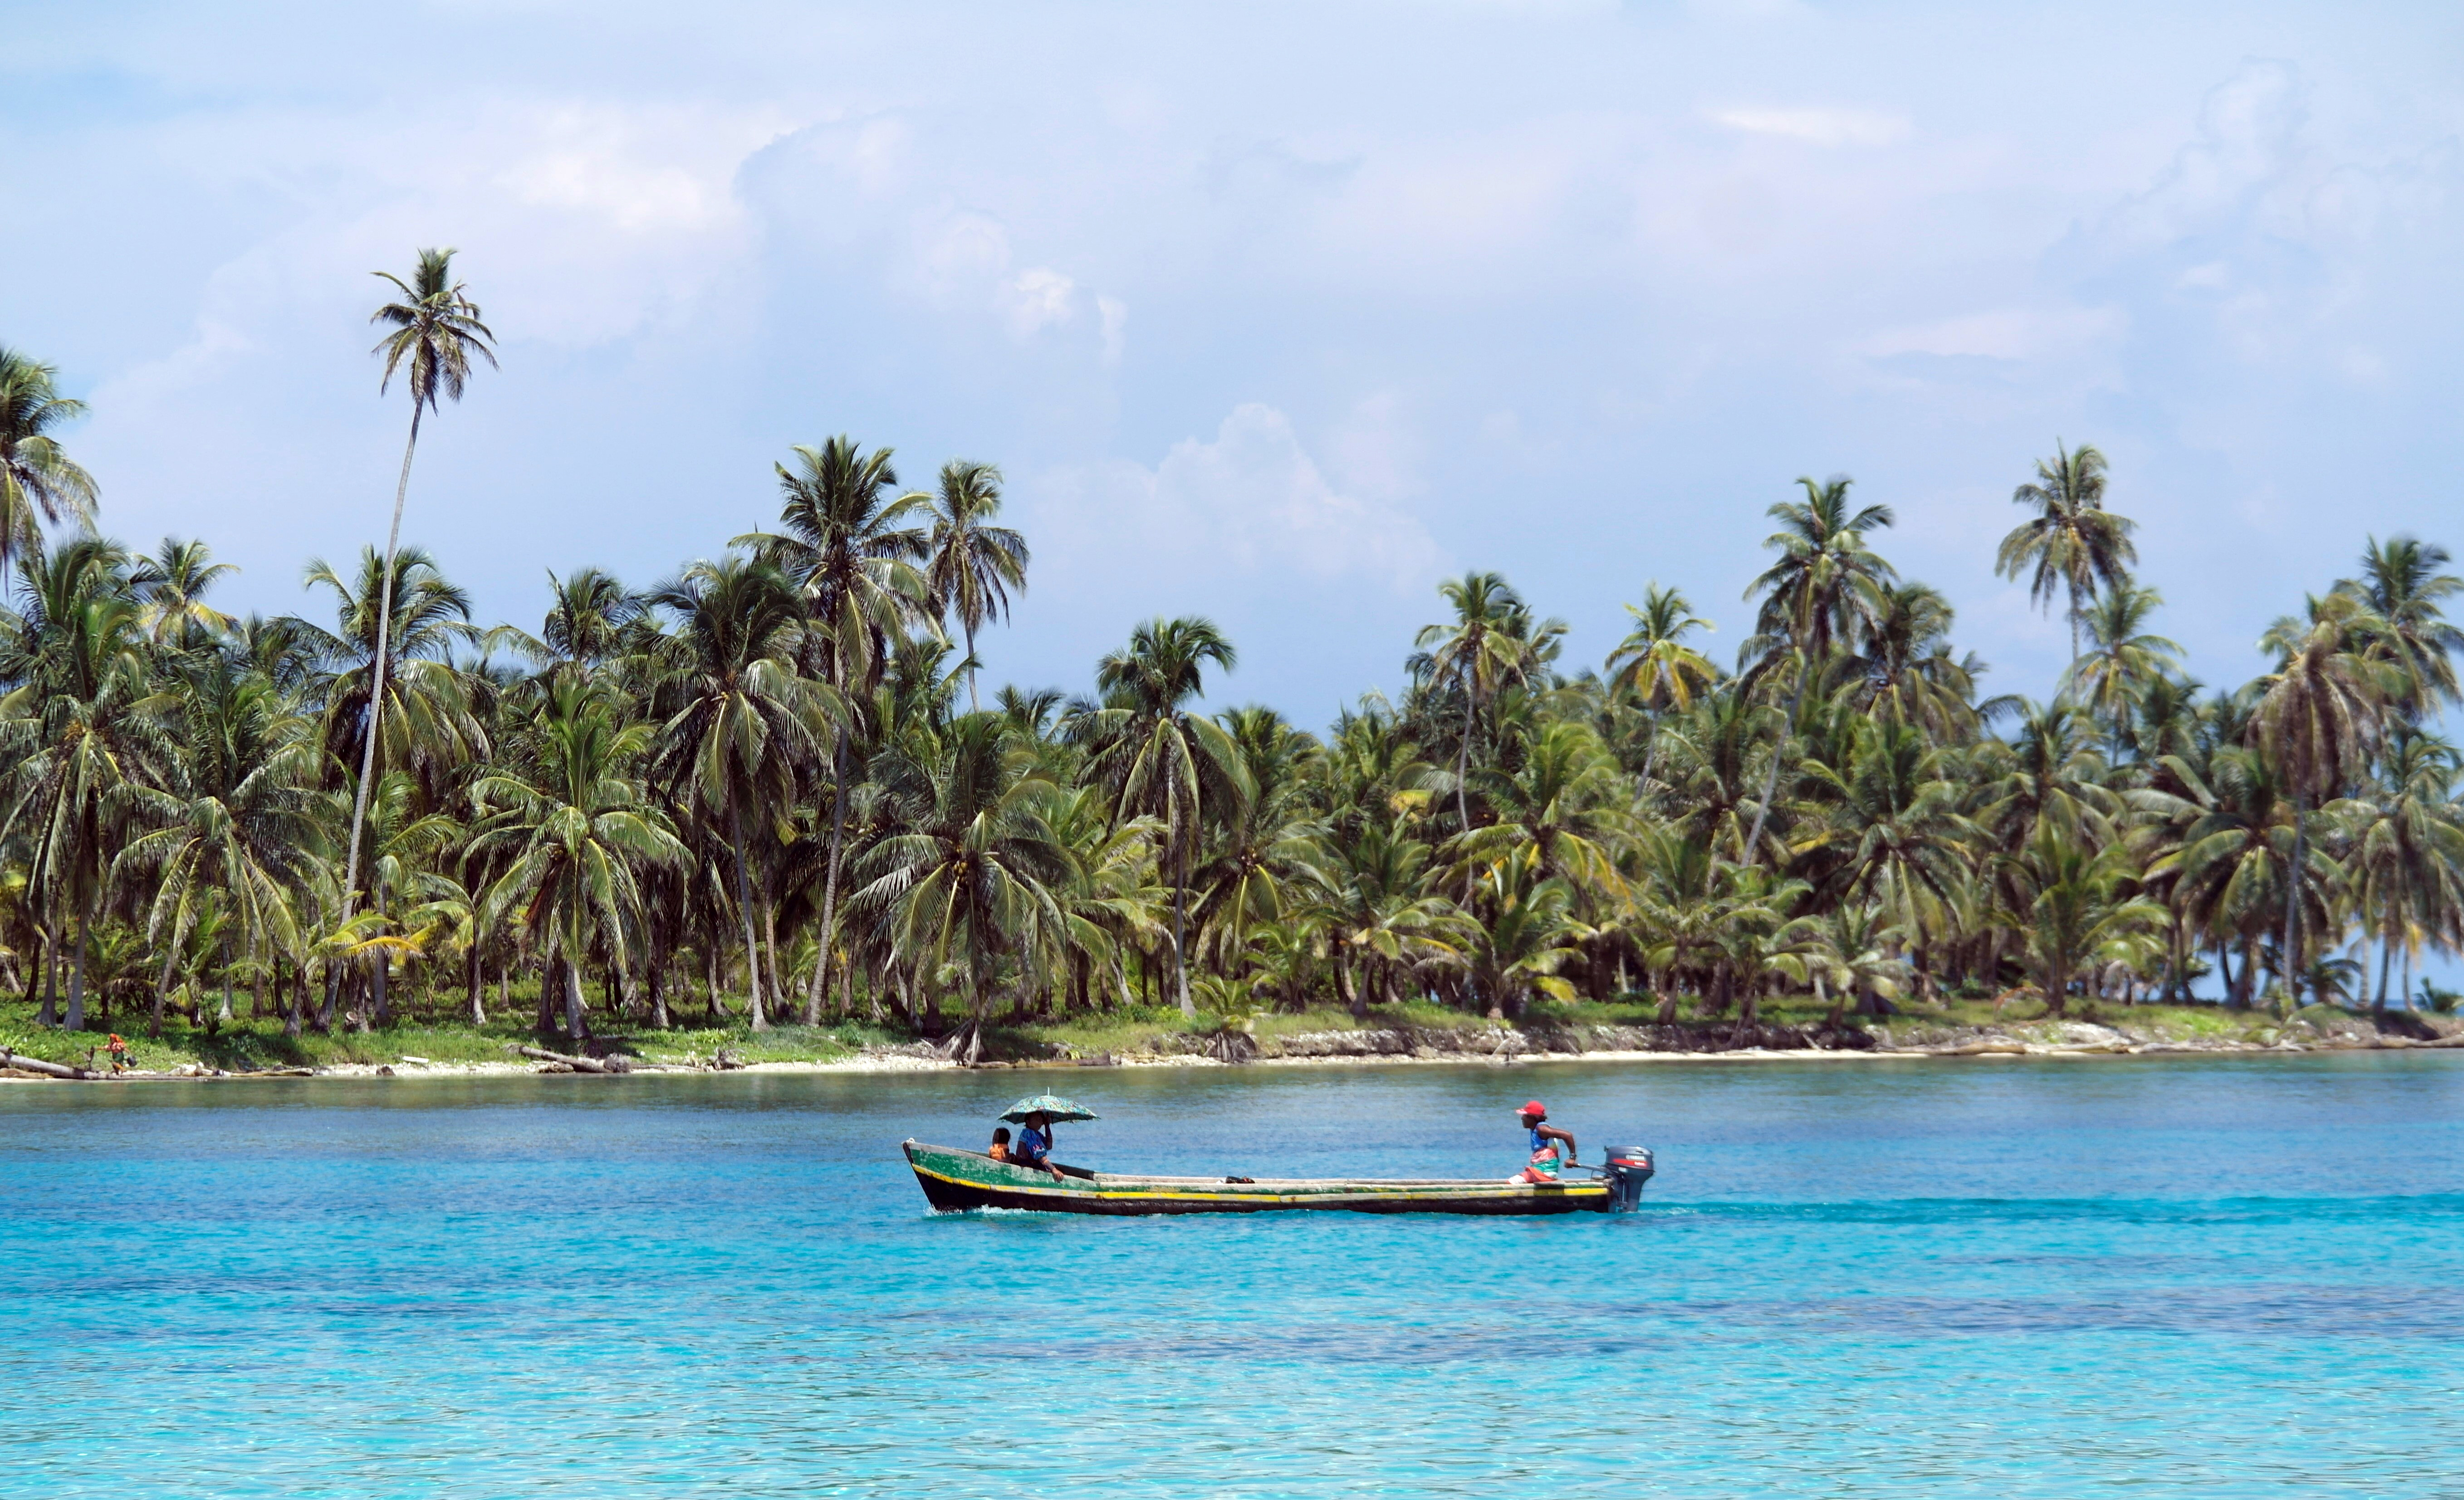
island, boat, panama, san blas, panama city, summer, caribbean, people, sun, sunny, sea, ocean, vacations, travel, nature, coastal and oceanic landforms, water, tropics, tree, sky, water transportation, lagoon, coast, bay, tourism, arecales, inlet, vacation, palm tree, leisure, islet, vehicle, plant, jungle, river, plant community